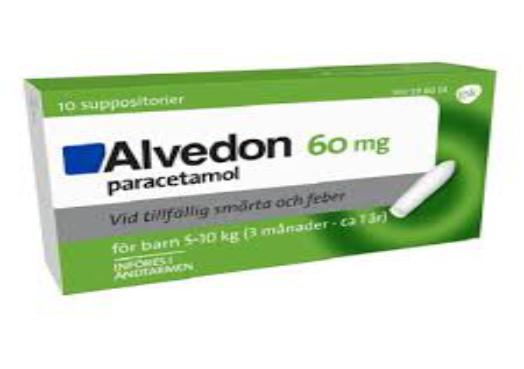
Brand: alvedon
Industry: Medical